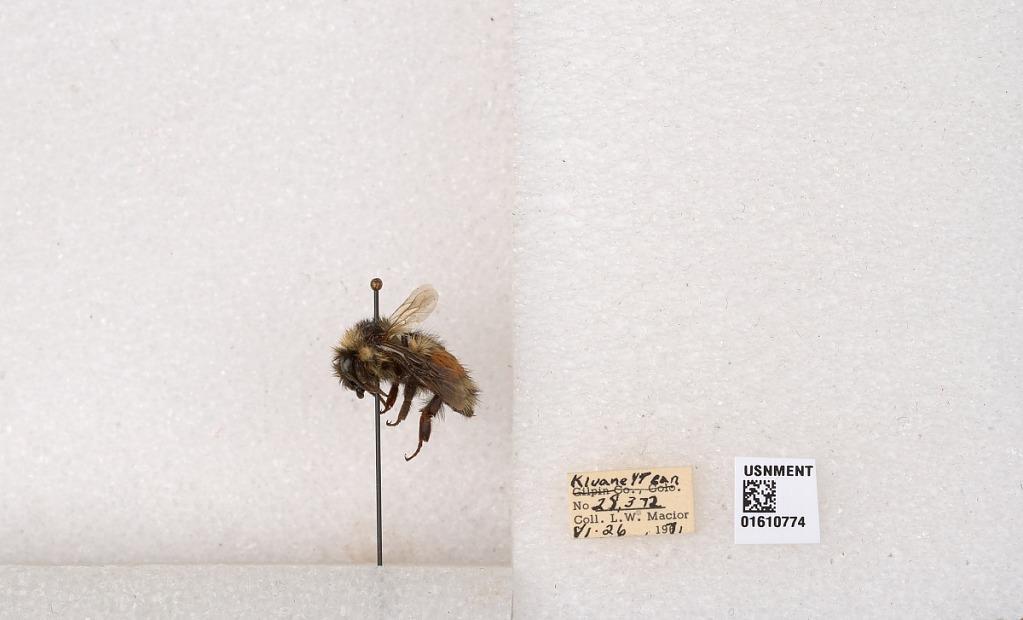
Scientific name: Bombus (Pyrobombus) sylvicola Kirby
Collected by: L. Macior
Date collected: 1971-6-26
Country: Canada
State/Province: Yukon Territory
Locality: Kluane National Park and Reserve
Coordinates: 60.7493, -139.504